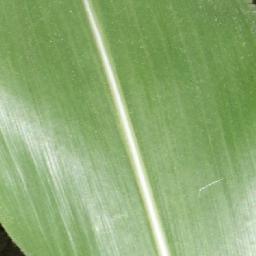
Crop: corn
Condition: (maize)_healthy